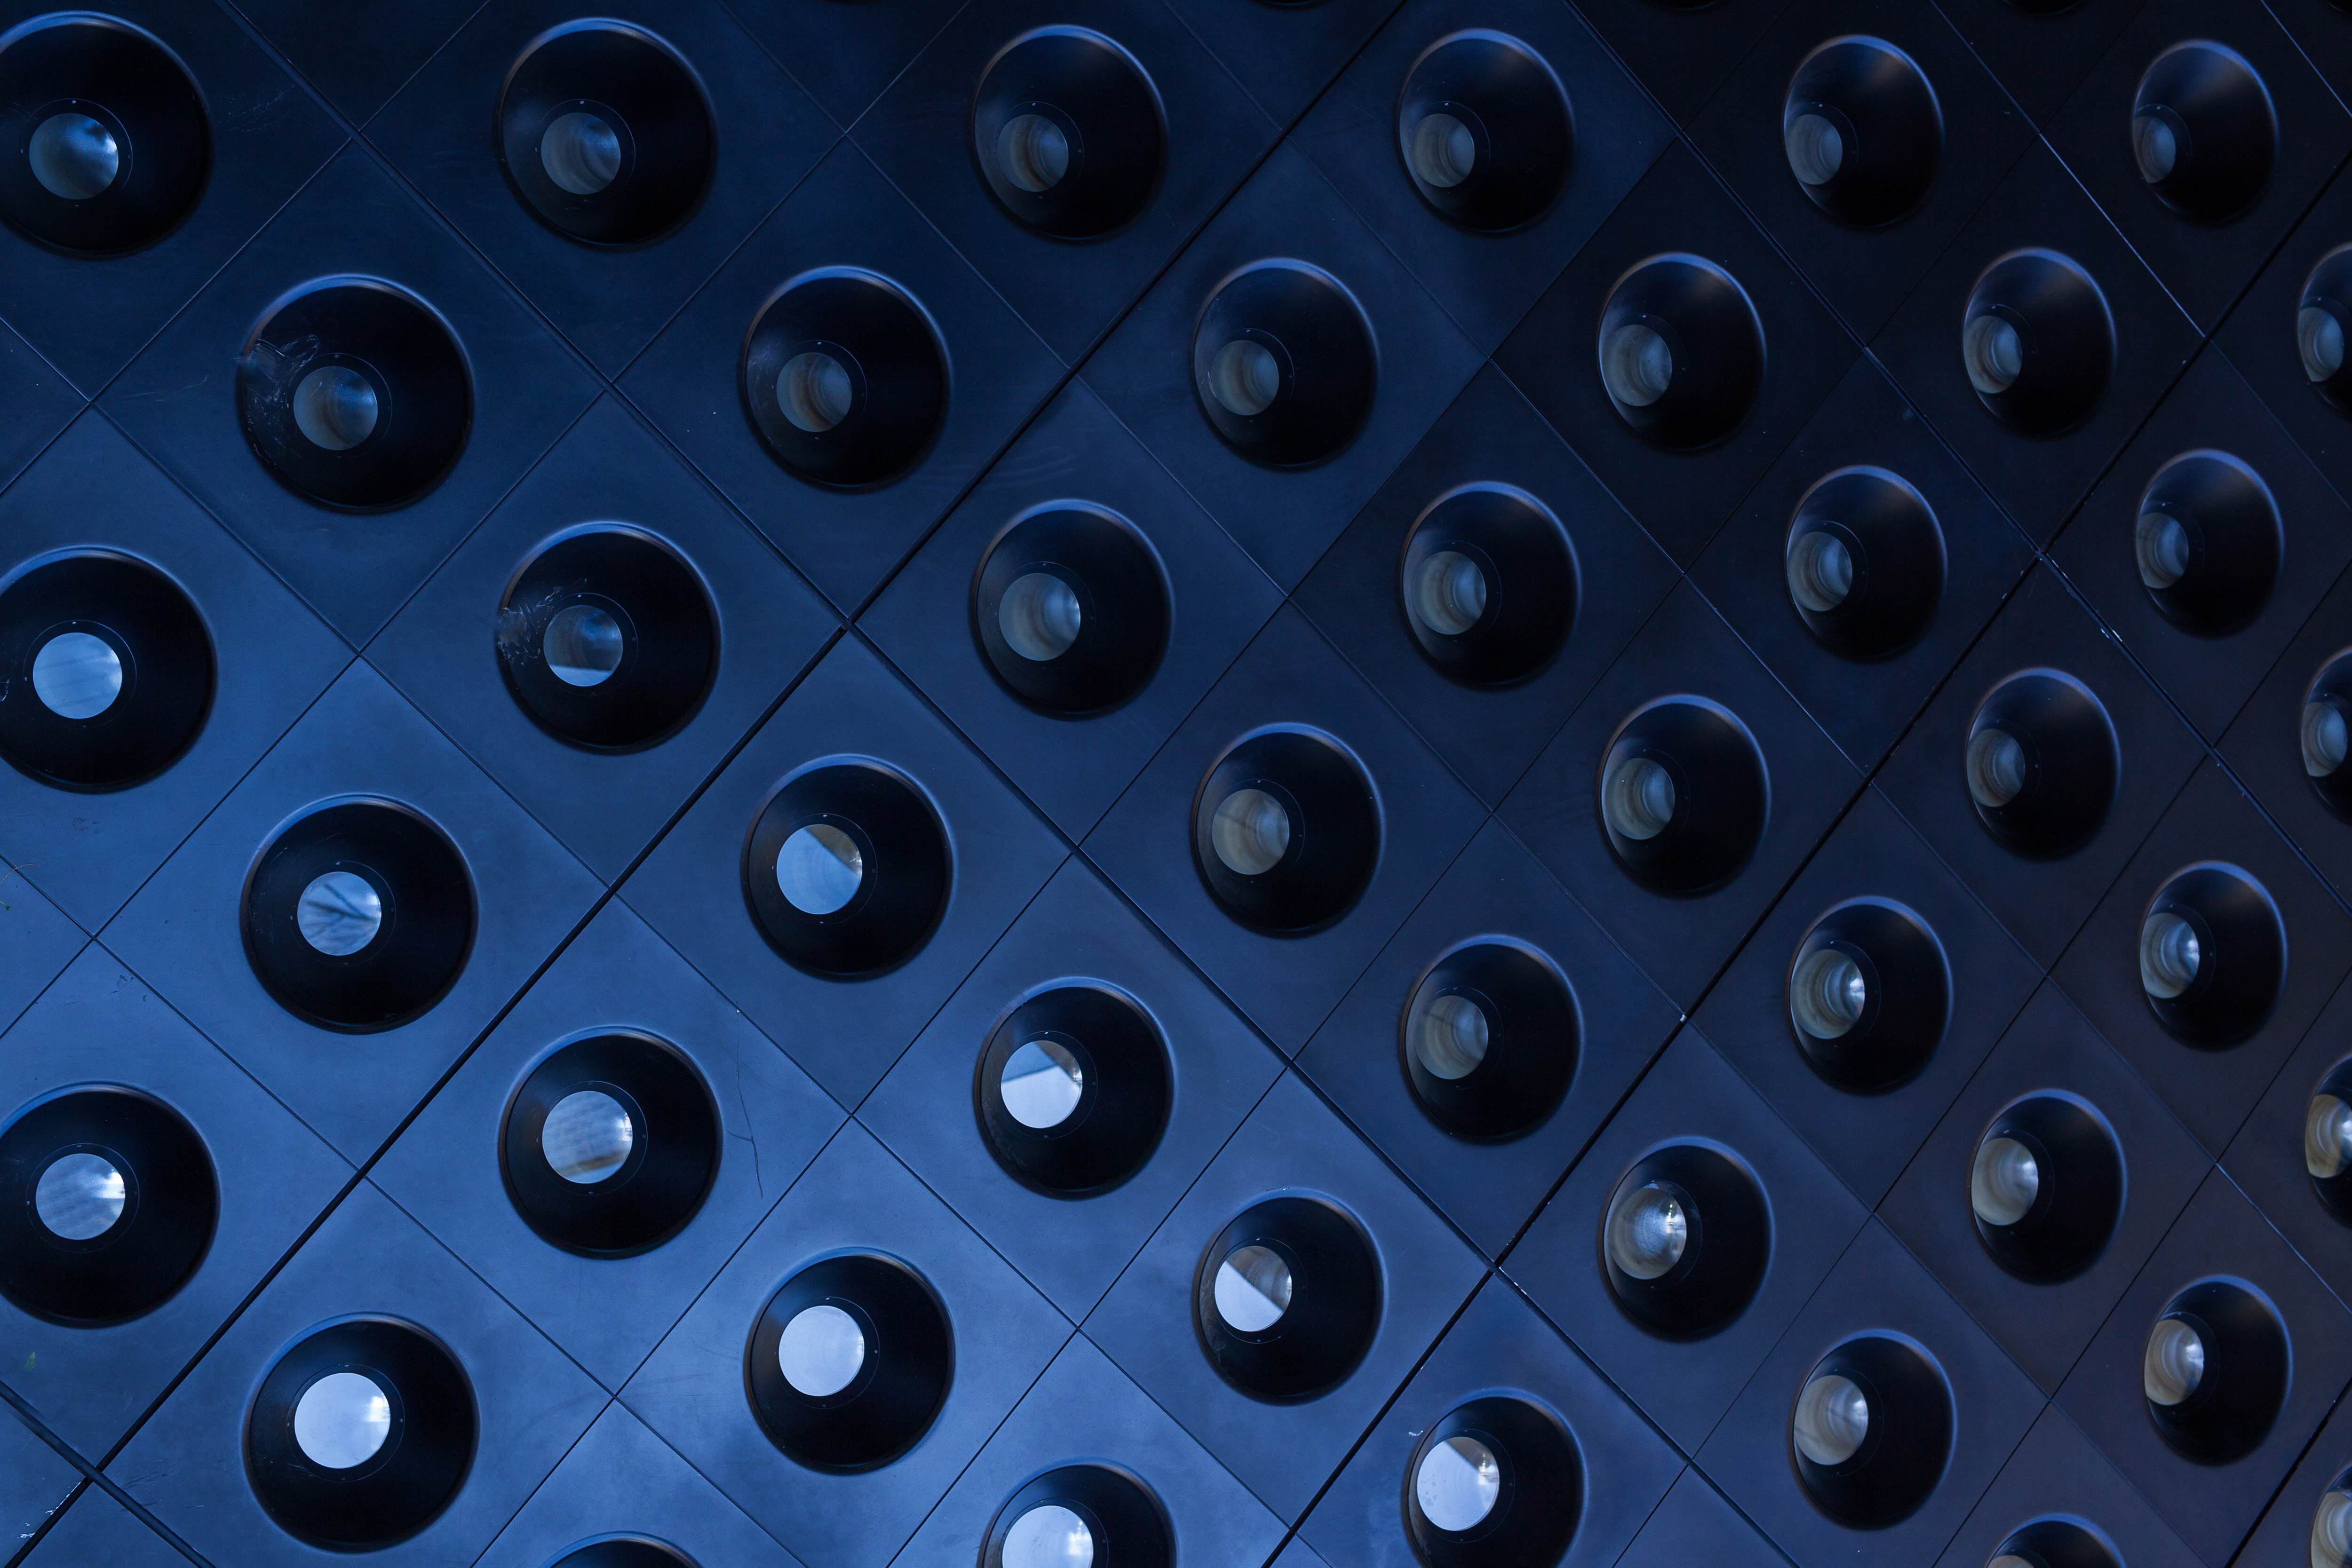
blue, pattern, design, circle, metal